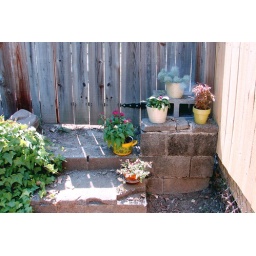
potted plants and flowers by the back gate.